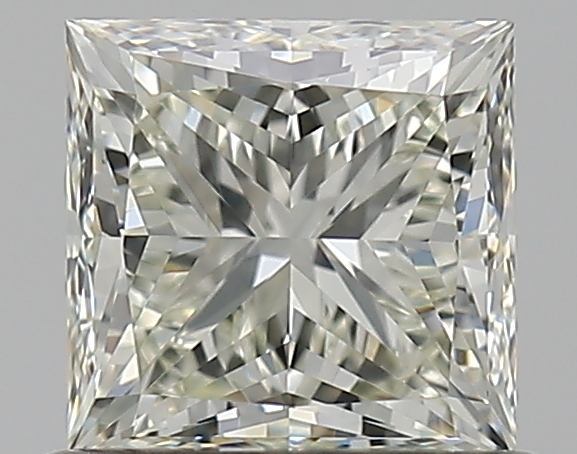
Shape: princess
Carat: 0.75
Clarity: VS1
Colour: L
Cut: EX
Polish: EX
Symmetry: VG
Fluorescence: N
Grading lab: GIA
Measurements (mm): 4.84 x 4.76 x 3.53